Michael Parks

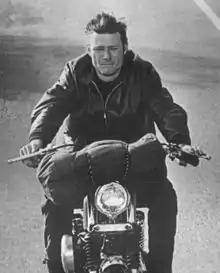
Parks in "Then Came Bronson" (1969)

Michael Parks (born Harry Samuel Parks; April 24, 1940 – May 9, 2017) was an American singer and actor who made numerous film and television appearances, notably starring in the 1969–1970 series "Then Came Bronson." He was widely known for his work in his later years with filmmakers such as Quentin Tarantino, Robert Rodriguez, and Kevin Smith.